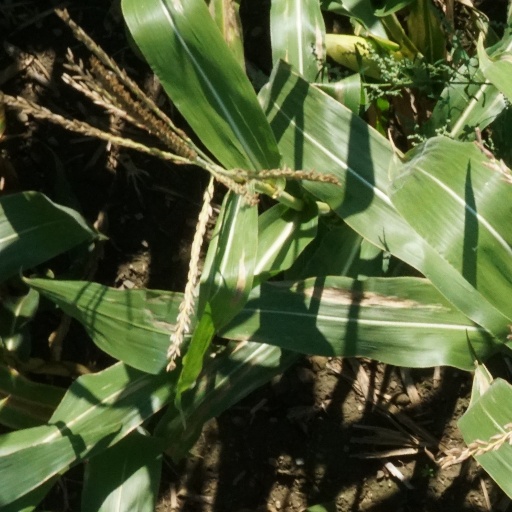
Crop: maize; corn